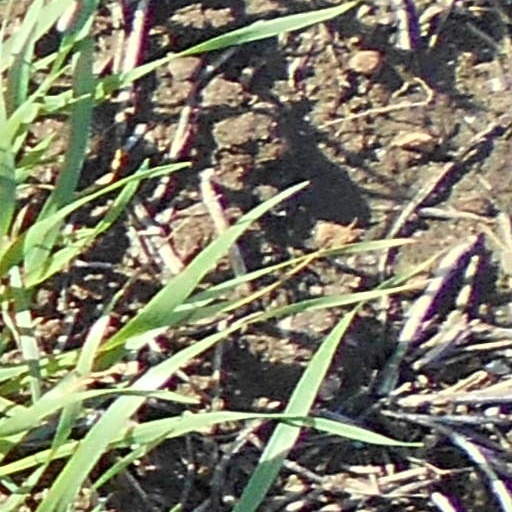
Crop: wheat